Wooden Shoes

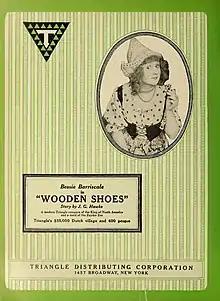
Advertisement

Wooden Shoes is a 1917 American silent drama film directed by Raymond B. West and starring Bessie Barriscale, Jack Livingston, and Joseph J. Dowling.